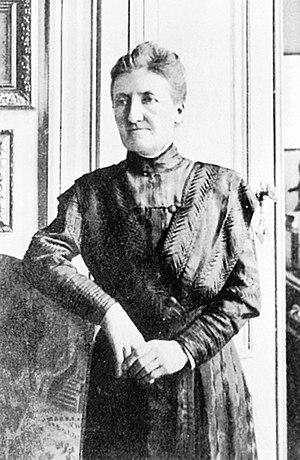
Marie Popelin (1846-1923) Avocate et féministe belge
Le Conseil national des femmes belges, ou Nationale Vrouwenraad van Belgïe en néerlandais, est créé en 1905. Il permet aux associations de femmes belges d'obtenir une représentation officielle au sein du Conseil international des femmes/International Women Council. Il s'est scindé en 1974 pour donner le CNFB et la CNNB.
L’Athénée royal Isabelle Gatti de Gamond est un établissement d'enseignement fondamental et secondaire situé à Bruxelles. Fondée par Isabelle Gatti de Gamond en 1864, l'école fut la première institution d'enseignement non-confessionnel pour filles de Belgique.
Marie Popelin, née le 16 septembre 1846 ou le 16 décembre 1846 à Schaerbeek et morte le 5 juin 1913 à Ixelles, est une juriste, institutrice, directrice d'école et féministe belge. Elle est la première femme docteur en droit de Belgique, en 1888. En 1889 et 1890, le refus des juridictions belges de lui faire prêter le serment d'avocat en raison de son genre est à l'origine de l'affaire qui porte son nom et de la création, en 1892, de la Ligue belge du droit des femmes.